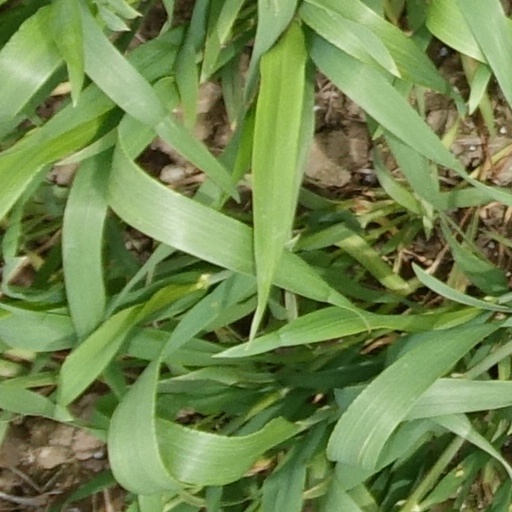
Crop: wheat